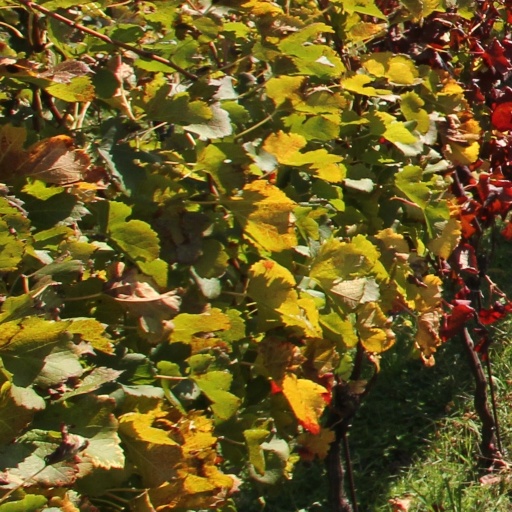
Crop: grape